Rupert of Deutz

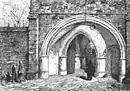
Gatehouse of the Abbey of Saint-Laurent, Liège, ca 1870

Rupert was most likely born in or around Liège in the years 1075-1080, and there, as was the custom, was brought by his family as an oblate to the Benedictine abbey of Saint-Laurent in Liège, which already a generation earlier had become a notable centre of learning, including mathematics, hagiography, and poetry. There Rupert eventually made monastic profession and was educated under the capable Abbot, Berengar.